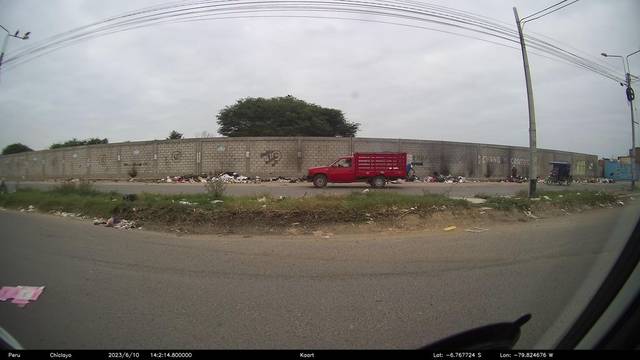
Region: Peru
Coordinates: -6.768, -79.825